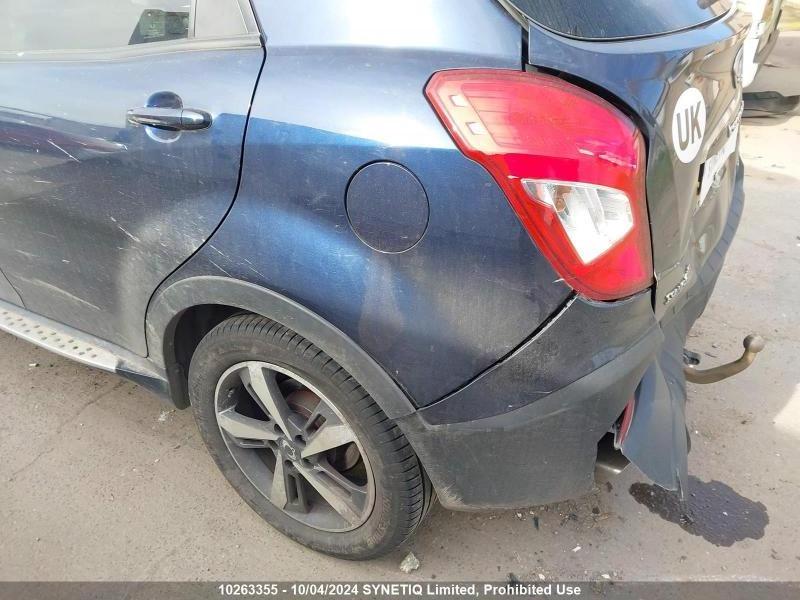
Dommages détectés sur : porte avant gauche, porte arrière gauche, aile arrière gauche, pare-choc arrière, plaque d'immatriculation arrière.
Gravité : majeur